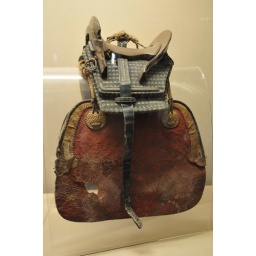
horse saddle exhibit in himeji castle